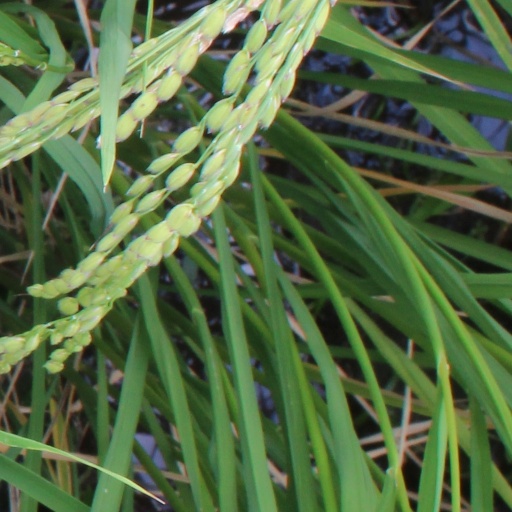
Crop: rice